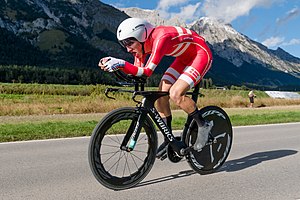
VM i landevejscykling 2018 – Enkeltstart (U23 herrer) / Hold og ryttere / Danske ryttere
U23 herrernes enkeltstart ved VM i landevejscykling 2018 blev afholdt mandag den 24. september. Ruten var 27,8 km lang. Løbet blev vundet af danske Mikkel Bjerg for andet år i træk.